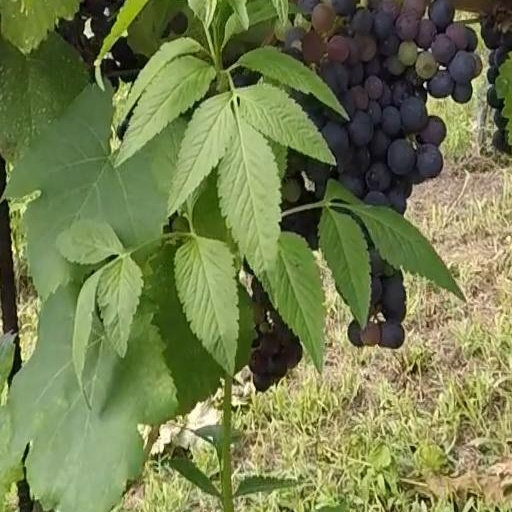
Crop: grape